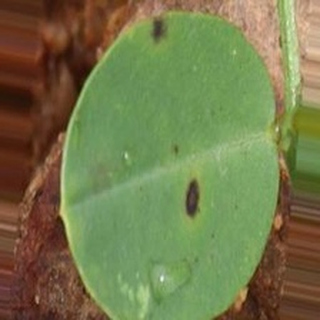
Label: groundnut_late_leaf_spot